History of Porto Alegre

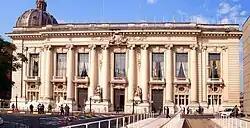
Piratini Palace.

Meanwhile, at the turn of the 1960s, the capital's bohemian life gathered an expressive and influential group of intellectuals and artistic producers aligned to Existentialism and Communism, which lent it a strong political coloring. Avant-garde theater plays were regularly staged, with polemical and challenging approaches; the plastic arts showed a social realist/expressionist art, which at times even acquired a pamphlet-like tone - with great artists such as Francisco Stockinger, Vasco Prado, and Iberê Camargo standing out - and the Vitória Bookstore became the biggest arena for philosophical and political discussion.